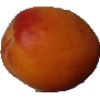
Label: Apricot 1